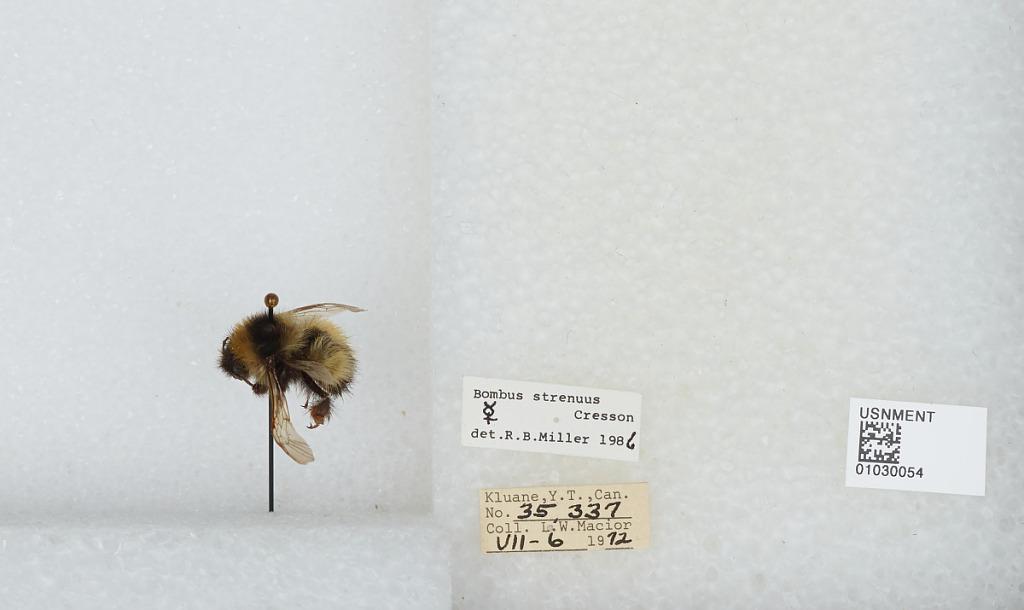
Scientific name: Bombus (Alpinobombus) neoboreus Sladen
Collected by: L. Macior
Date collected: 1972-7-6
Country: Canada
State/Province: Yukon Territory
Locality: Kluane
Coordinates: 60.75, -139.5
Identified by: Miller, R. B.